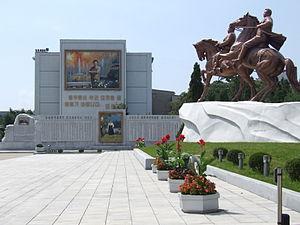
L'atelier Mansudae est une fabrique d’œuvres d'art située à Pyongyang, dans l'arrondissement de P'yŏngch'ŏn, en Corée du Nord. Fondé en 1959, c'est l'un des plus grands centres de production artistique au monde, étalé sur une superficie de plus de 120 000 mètres carrés. Le studio emploie environ 4 000 personnes, dont 1 000 artistes issus des meilleures académies de Corée du Nord. La plupart de ses artistes sont diplômés de l'université de Pyongyang. Ils ne reçoivent pas de bénéfices de leurs œuvres car tous les profits sont reversés à l'État. L'atelier comprend 13 sections, comme celles pour la xylographie, le dessin au fusain, la céramique, et la broderie, entre autres. Il a produit de nombreux monuments parmi les plus importants de Corée du Nord, comme le Monument à la fondation du parti du travail de Corée, la statue de Chollima, et les statues en bronze du Grand monument Mansudae. Sa division commerciale étrangère est connue sous le nom de groupe de sociétés de projets à l'étranger Mansudae, qui est à l'origine en 2014 de divers monuments dans 18 pays africains et asiatiques. Toutes les images de la famille Kim sont produites par l'atelier Mansudae.